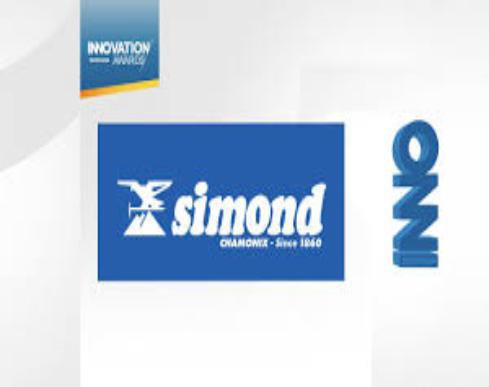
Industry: Clothes